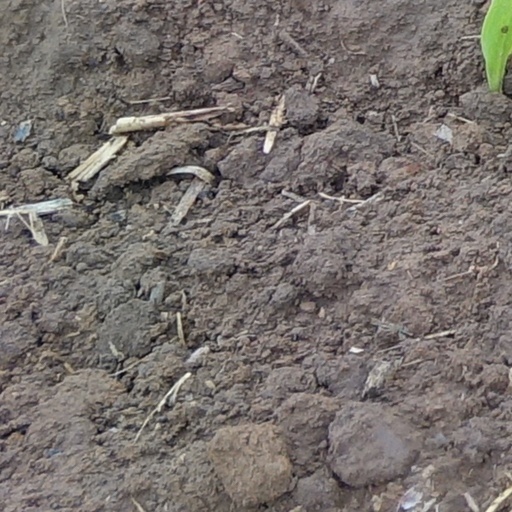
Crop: wheat